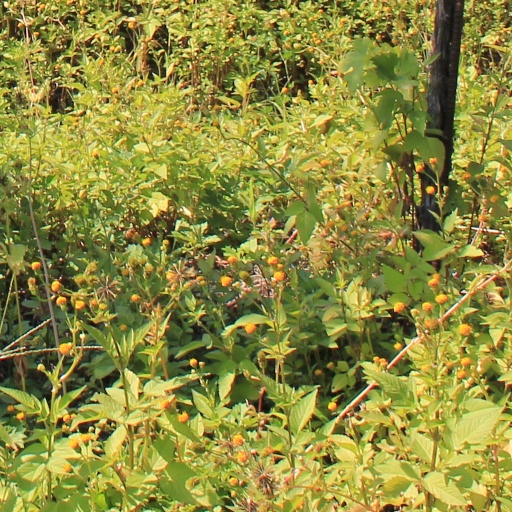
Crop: grape